Sandra Faber

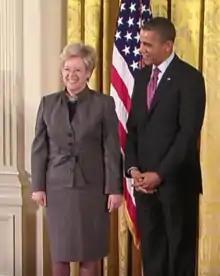
Sandra Faber accepting the National Medal of Science from President Barack Obama in 2013

Sandra Moore Faber (born December 28, 1944) is an American astrophysicist known for her research on the evolution of galaxies. She is the University Professor of Astronomy and Astrophysics at the University of California, Santa Cruz, and works at the Lick Observatory. She has made discoveries linking the brightness of galaxies to the speed of stars within them and was the co-discoverer of the Faber–Jackson relation. Faber was also instrumental in designing the Keck telescopes in Hawaii.